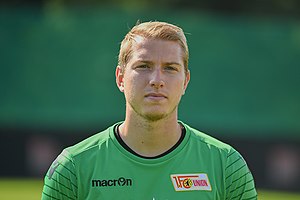
Jakob Busk
Jakob Busk er en dansk fodboldspiller, der spiller som målmand for Union Berlin.